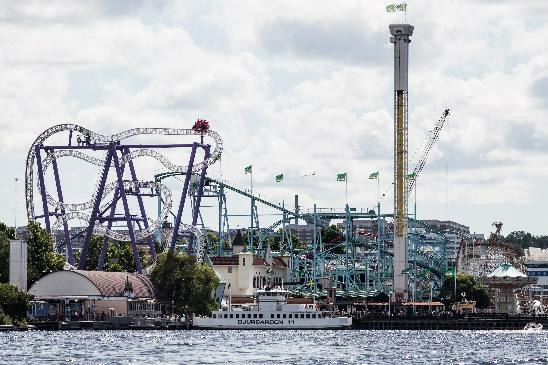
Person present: No